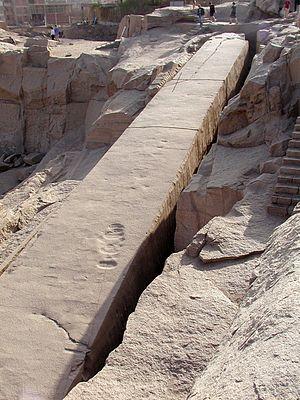
L'Obélisque inachevé, (Assouan, Égypte).